William Leet

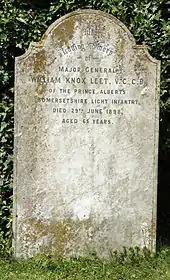

He married Charlotte Elizabeth Anne Sherlock, a daughter of Thomas Henry Sherlock and Mary Catherine Kingston of Bandon, County Cork, Ireland. They had two sons, Bertie Fielding Knox Leet and Dudley Knox Leet. William retired in July 1887, died in Great Chart, Kent, on 29 June 1898. A memorial to him is in Great Chart Churchyard.